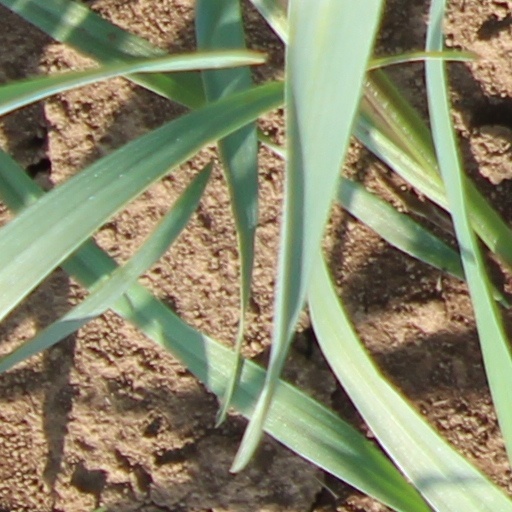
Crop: wheat